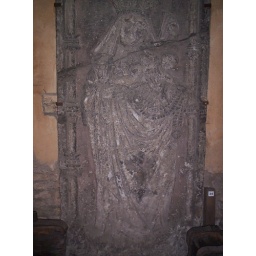
S:t Mary on doorside stone from the original house of the Blackheads brotherhood in Riga